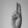
ASL letter: U